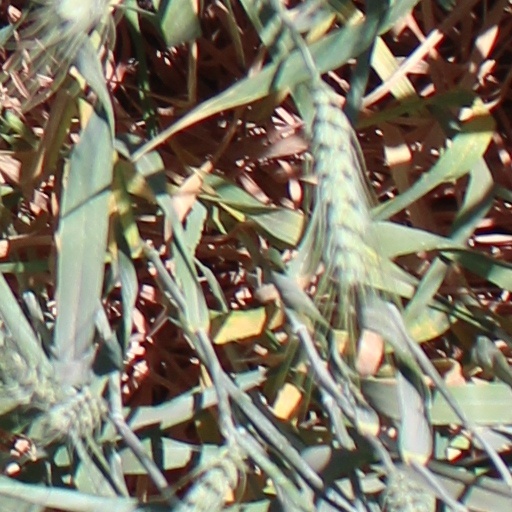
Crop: wheat